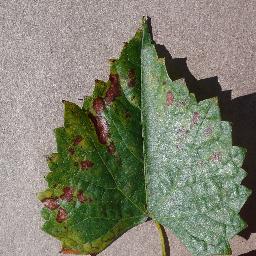
Label: Grape___Esca_(Black_Measles)